Anna Louisa Karsch

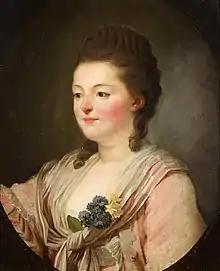
Portrait of Anna Louisa Karsch

Anna Louisa Karsch (1 December 1722 in Hammer, Silesia – 12 October 1791 in Berlin) was a German autodidact and poet from the Silesia region, known to her contemporaries as "Die Karschin" and "the German Sappho". She became the first German woman to "live from the proceeds of her own literary works."